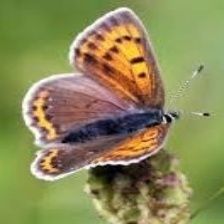
Species: PURPLISH COPPER
Butterfly family (ImageNet category): lycaenid_butterfly